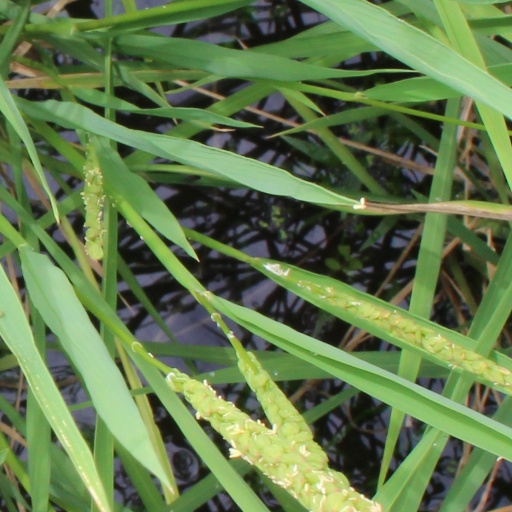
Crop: rice